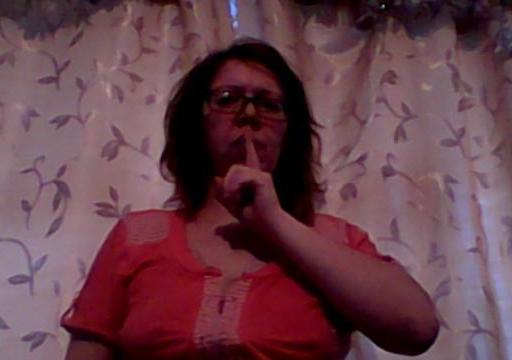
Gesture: mute